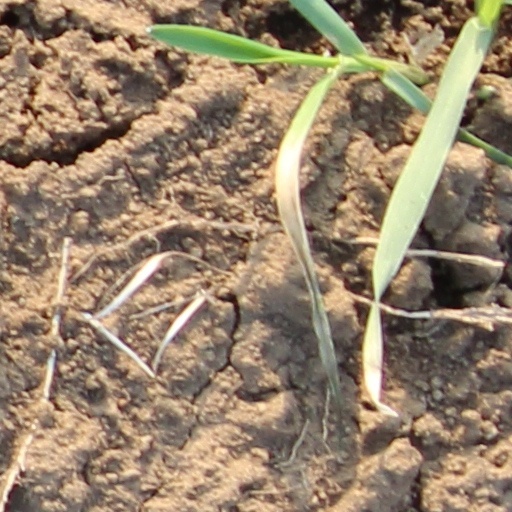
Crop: wheat